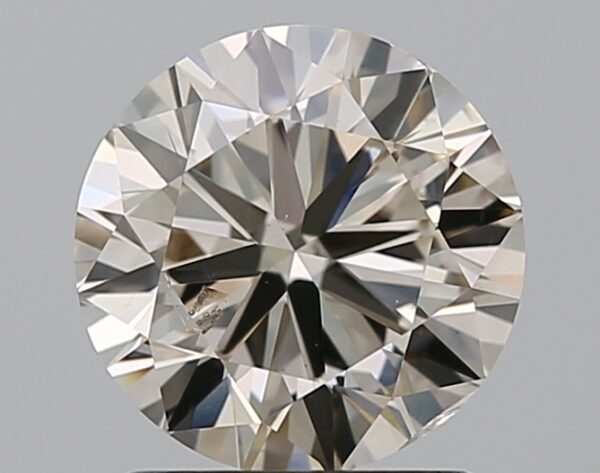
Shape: round
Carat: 1.5
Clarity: SI1
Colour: M
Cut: GD
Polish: EX
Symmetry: GD
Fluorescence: M
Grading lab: GIA
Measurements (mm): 7.11 x 7.22 x 4.41